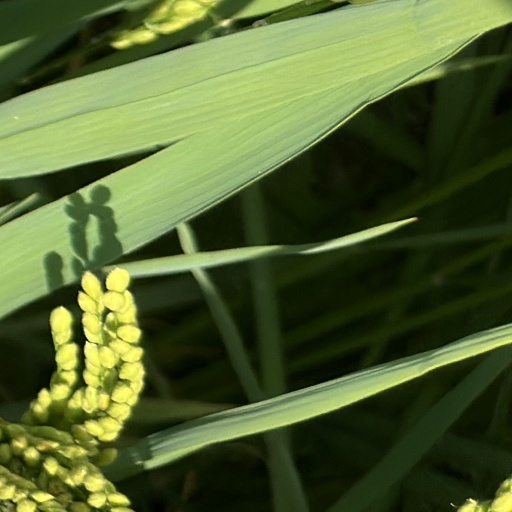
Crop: rice